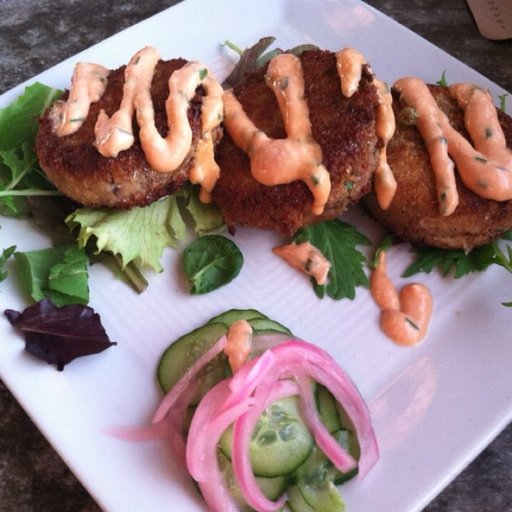
Label: crab_cakes